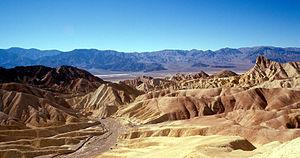
Zabriskie Point [zəˈbrɪski pɔɪnt] est une partie du chaînon Amargosa située dans l'est de la vallée de la Mort dans le parc national de la vallée de la Mort en Californie, aux États-Unis. Elle est notable pour son paysage érodé.